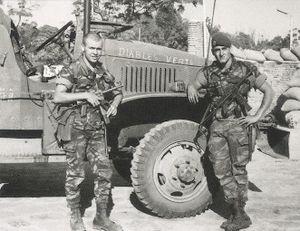
La bataille de Kolwezi est une opération aéroportée baptisée « Opération Bonite », menée par une unité de la Légion étrangère française, le 2ᵉ régiment étranger de parachutistes, ainsi que par des troupes belges et zaïroises.
Le treillis est la tenue de terrain utilisée par les militaires. Cette désignation usuelle de la tenue militaire camouflée fait référence tant à la texture des matières textiles utilisées qu'à l'assemblage bariolé des couleurs camouflantes.
Le MAT 49 est le pistolet mitrailleur de l'armée française depuis le début des années 1950 jusqu'au milieu des années 1980. De construction simple et robuste, il a servi lors de la guerre d'Indochine, de la guerre d'Algérie et enfin de la guerre froide.